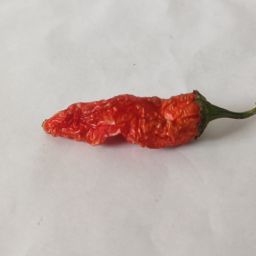
Crop: New Mexico Green Chile
Quality: Dried